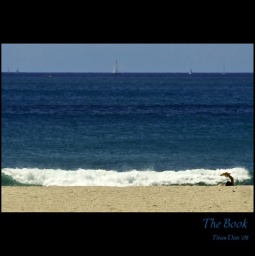
Beautiful woman, beautiful day, beautiful beach scene... beaten by the power of the book in the woman's hands.